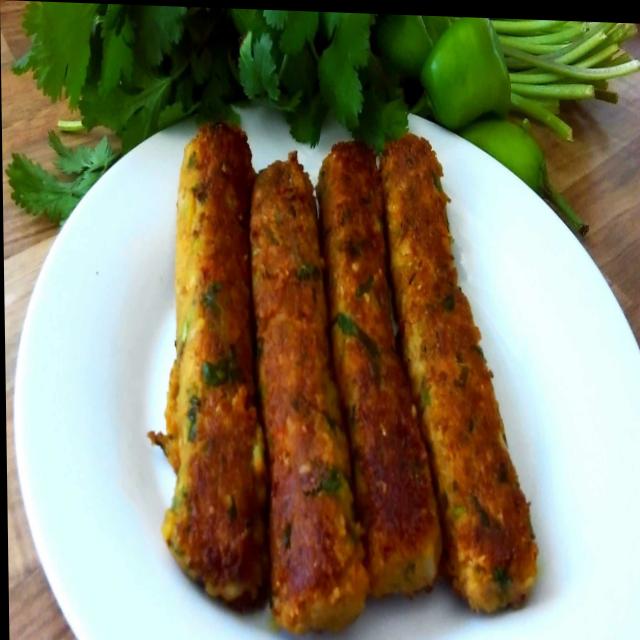
Dish: kebab